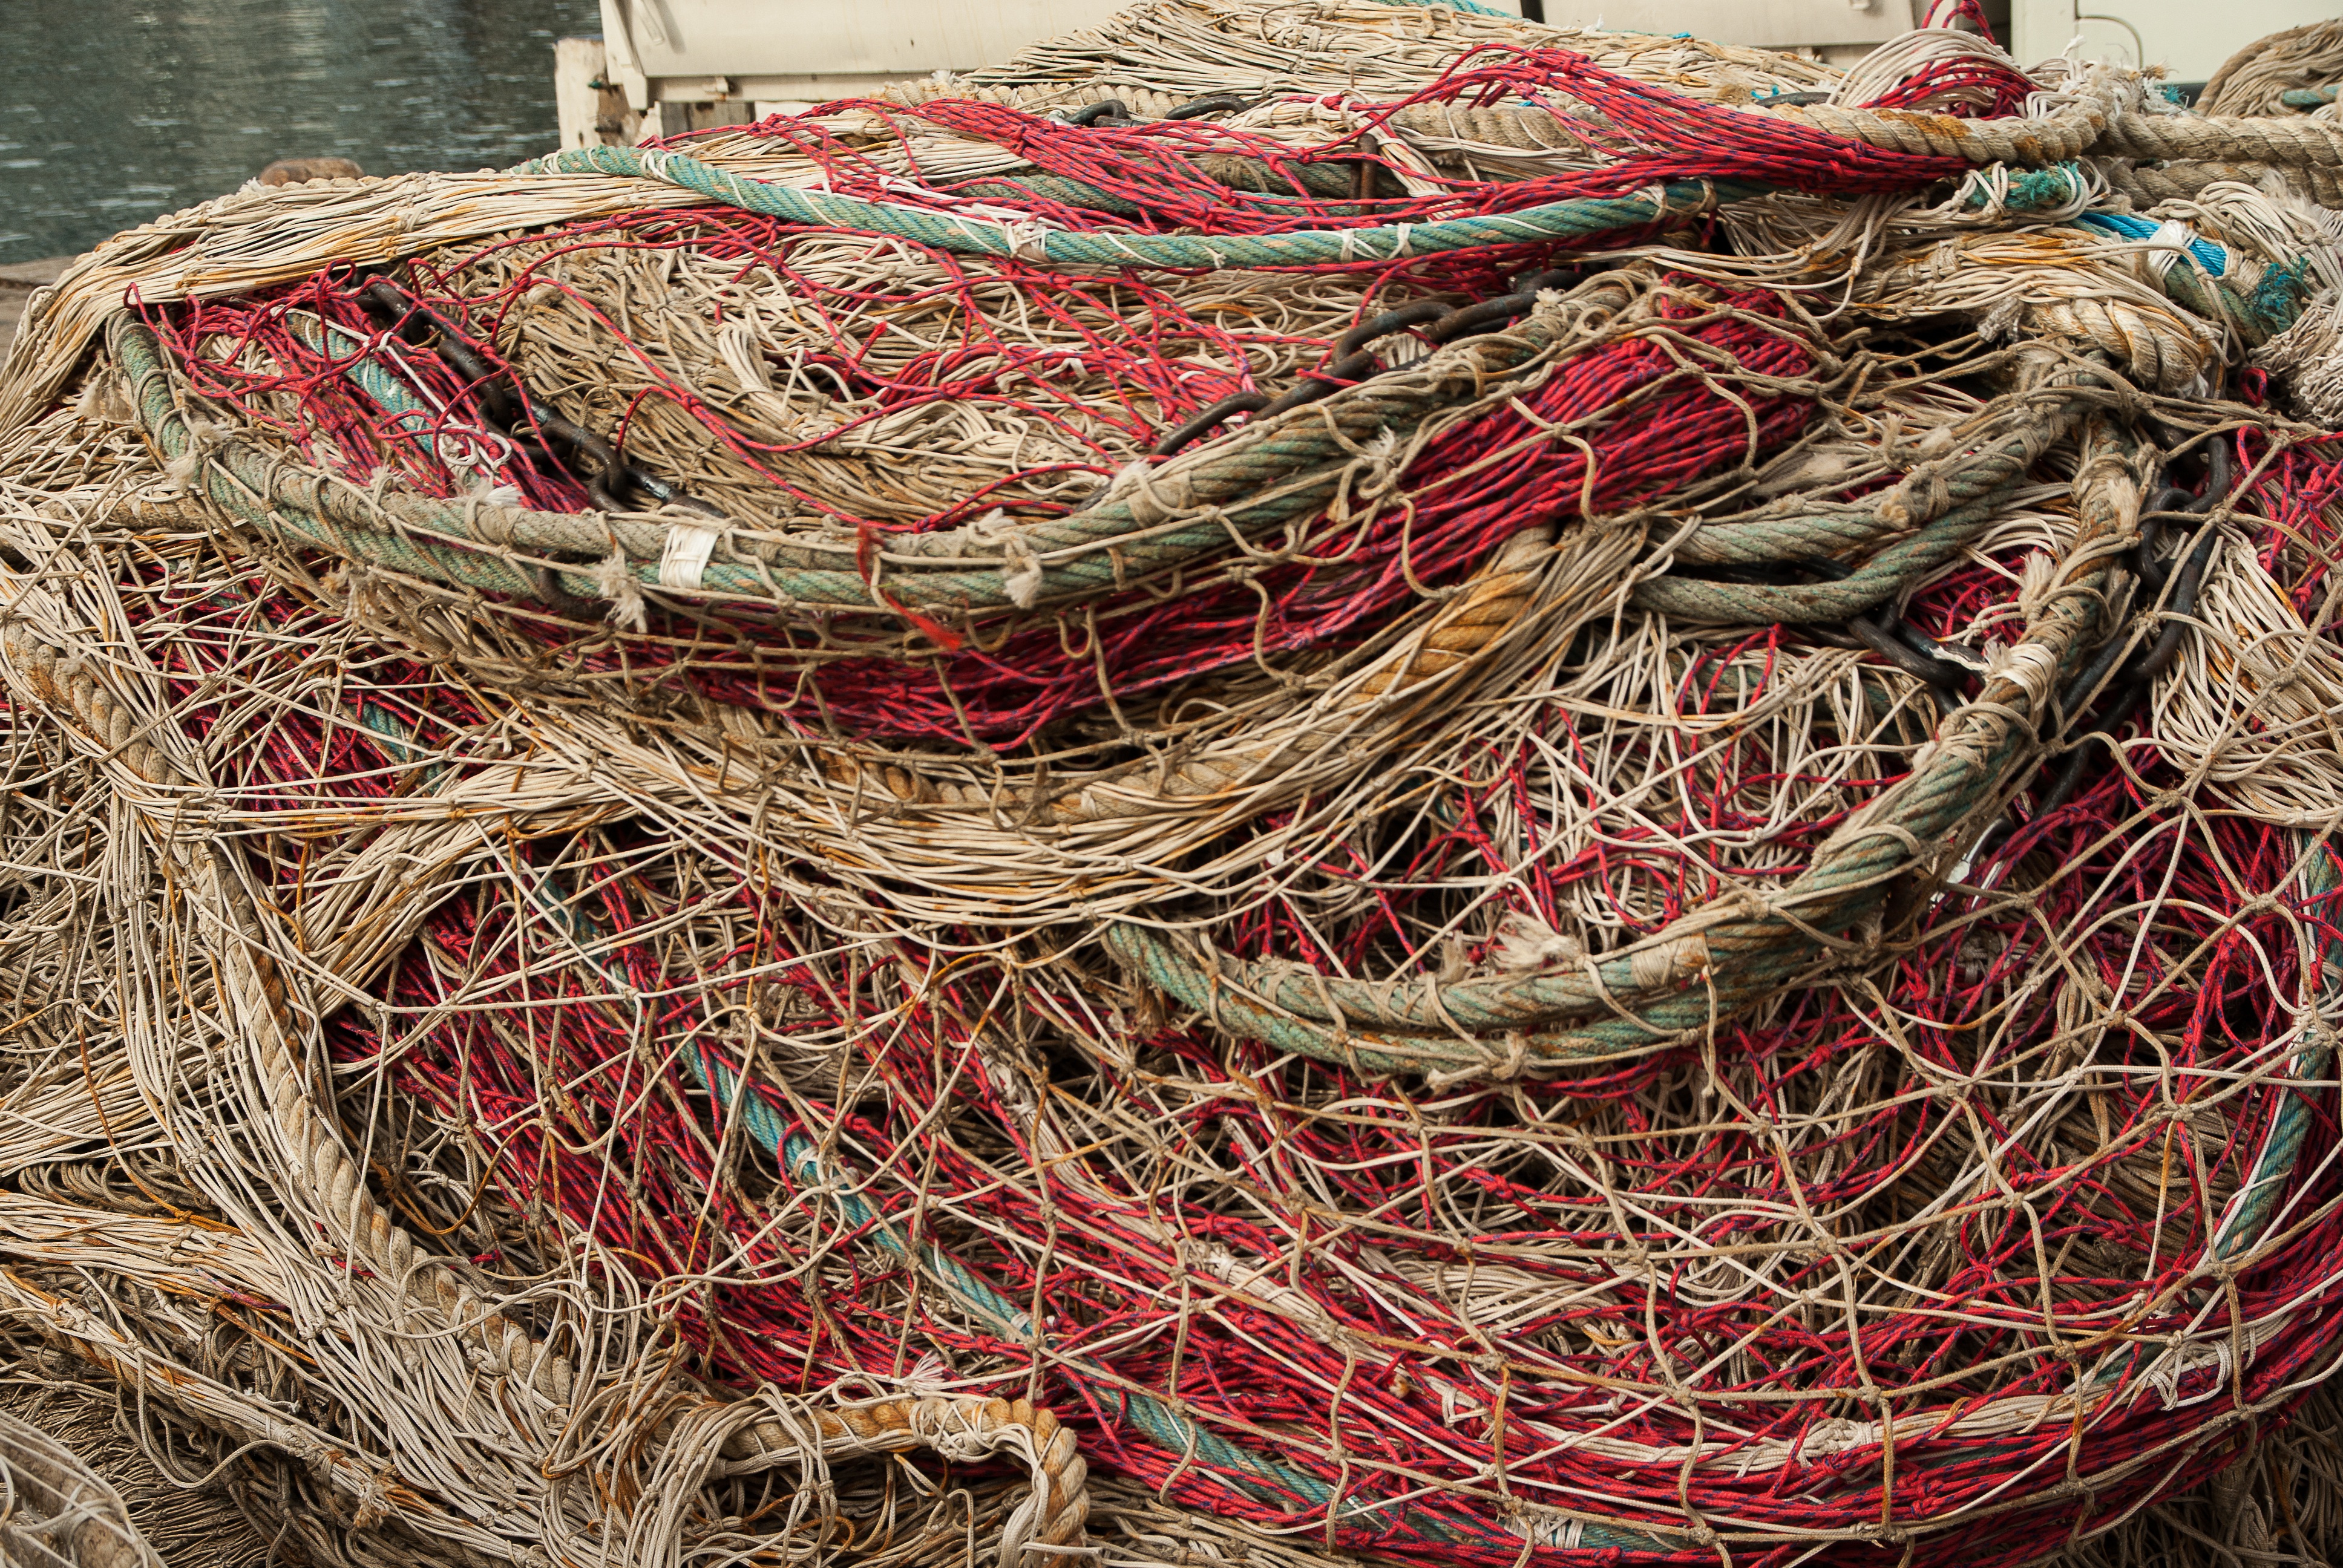
rope, fishing, fisherman, thread, art, net, scrap, fishing port, fishing net, fishing nets